René Maurice Fréchet

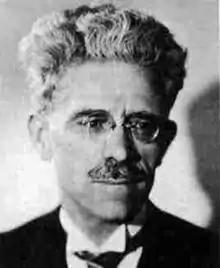
Maurice Fréchet

René Maurice Fréchet (2 September 1878 – 4 June 1973) was a French mathematician. He made major contributions to general topology and was the first to define metric spaces. He also made several important contributions to the field of statistics and probability, as well as calculus. His dissertation opened the entire field of functionals on metric spaces and introduced the notion of compactness. Independently of Riesz, he discovered the representation theorem in the space of Lebesgue square integrable functions. He is often referred to as the founder of the theory of abstract spaces.